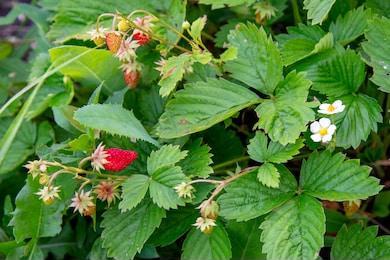
Label: Strawberry